French submarine Prométhée (1930)

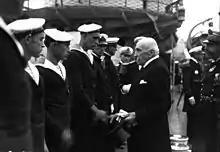
The survivors of the wreck with naval minister Georges Leygues

Deep sea navy divers examined the hatches around the bridge and observed that all of those they could see were closed. It was not possible to inspect all the hatches, as the steep angle at which "Prométhée" had sunk at suggested that one hatch could have been left open, allowing water to enter the submarine, and sink her.